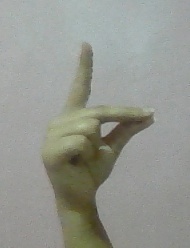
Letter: ta